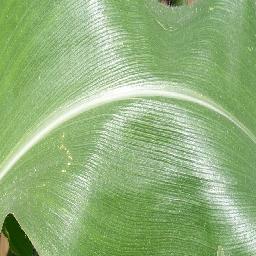
Label: Corn___healthy